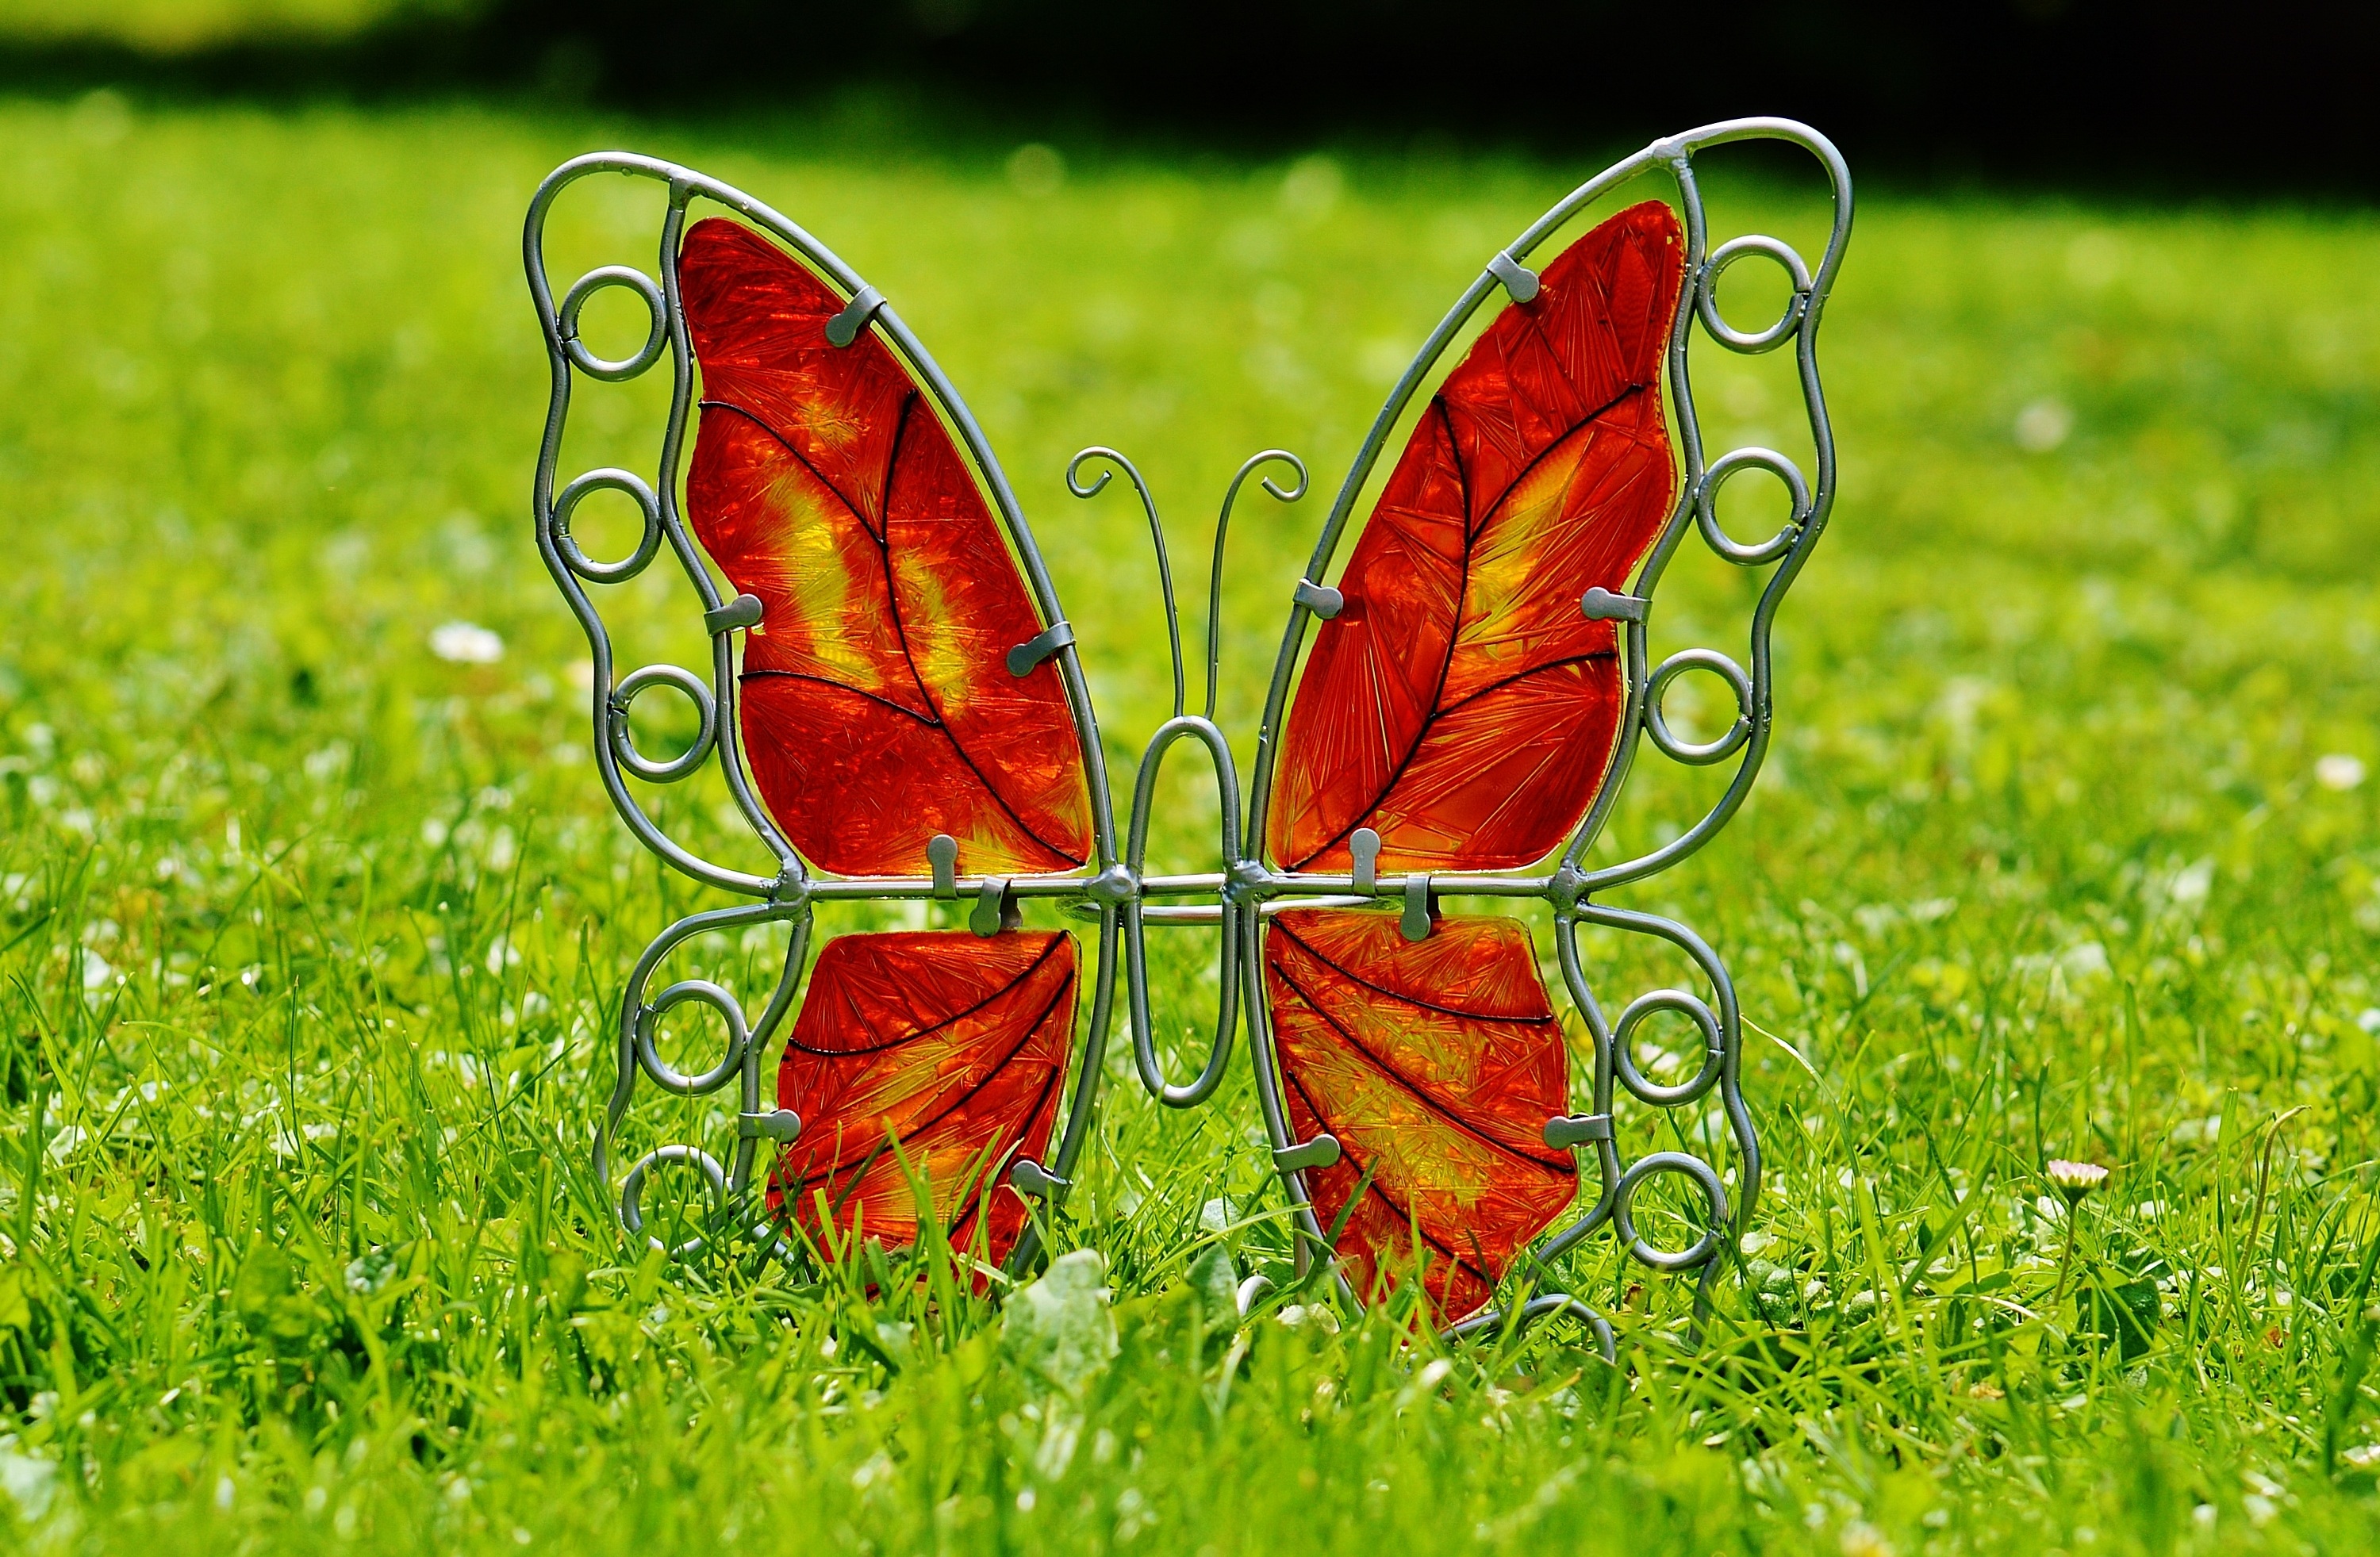
grass, lawn, meadow, leaf, flower, glass, decoration, green, insect, metal, butterfly, colorful, fauna, invertebrate, macro photography, pollinator, moths and butterflies